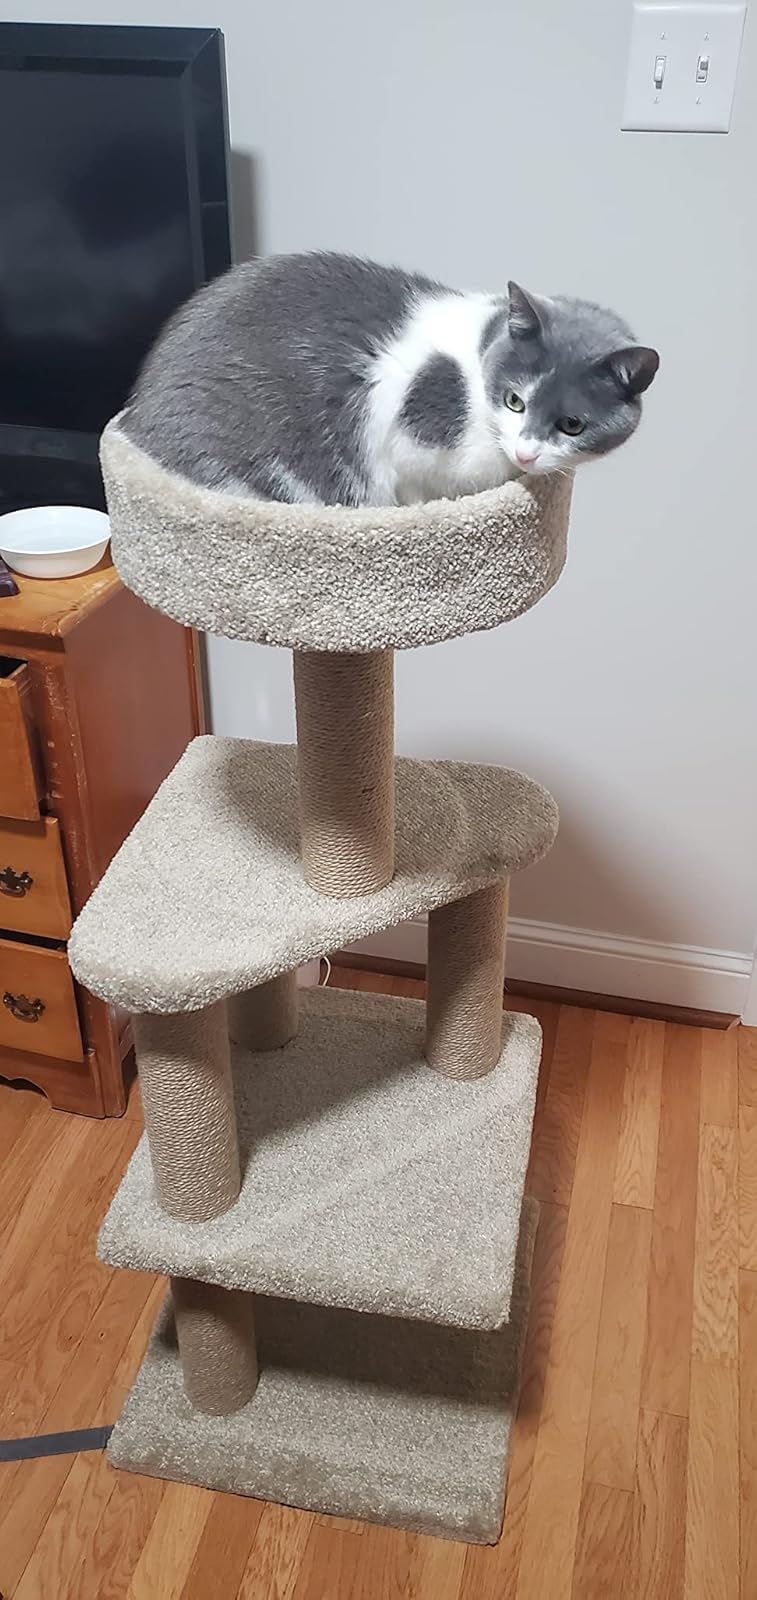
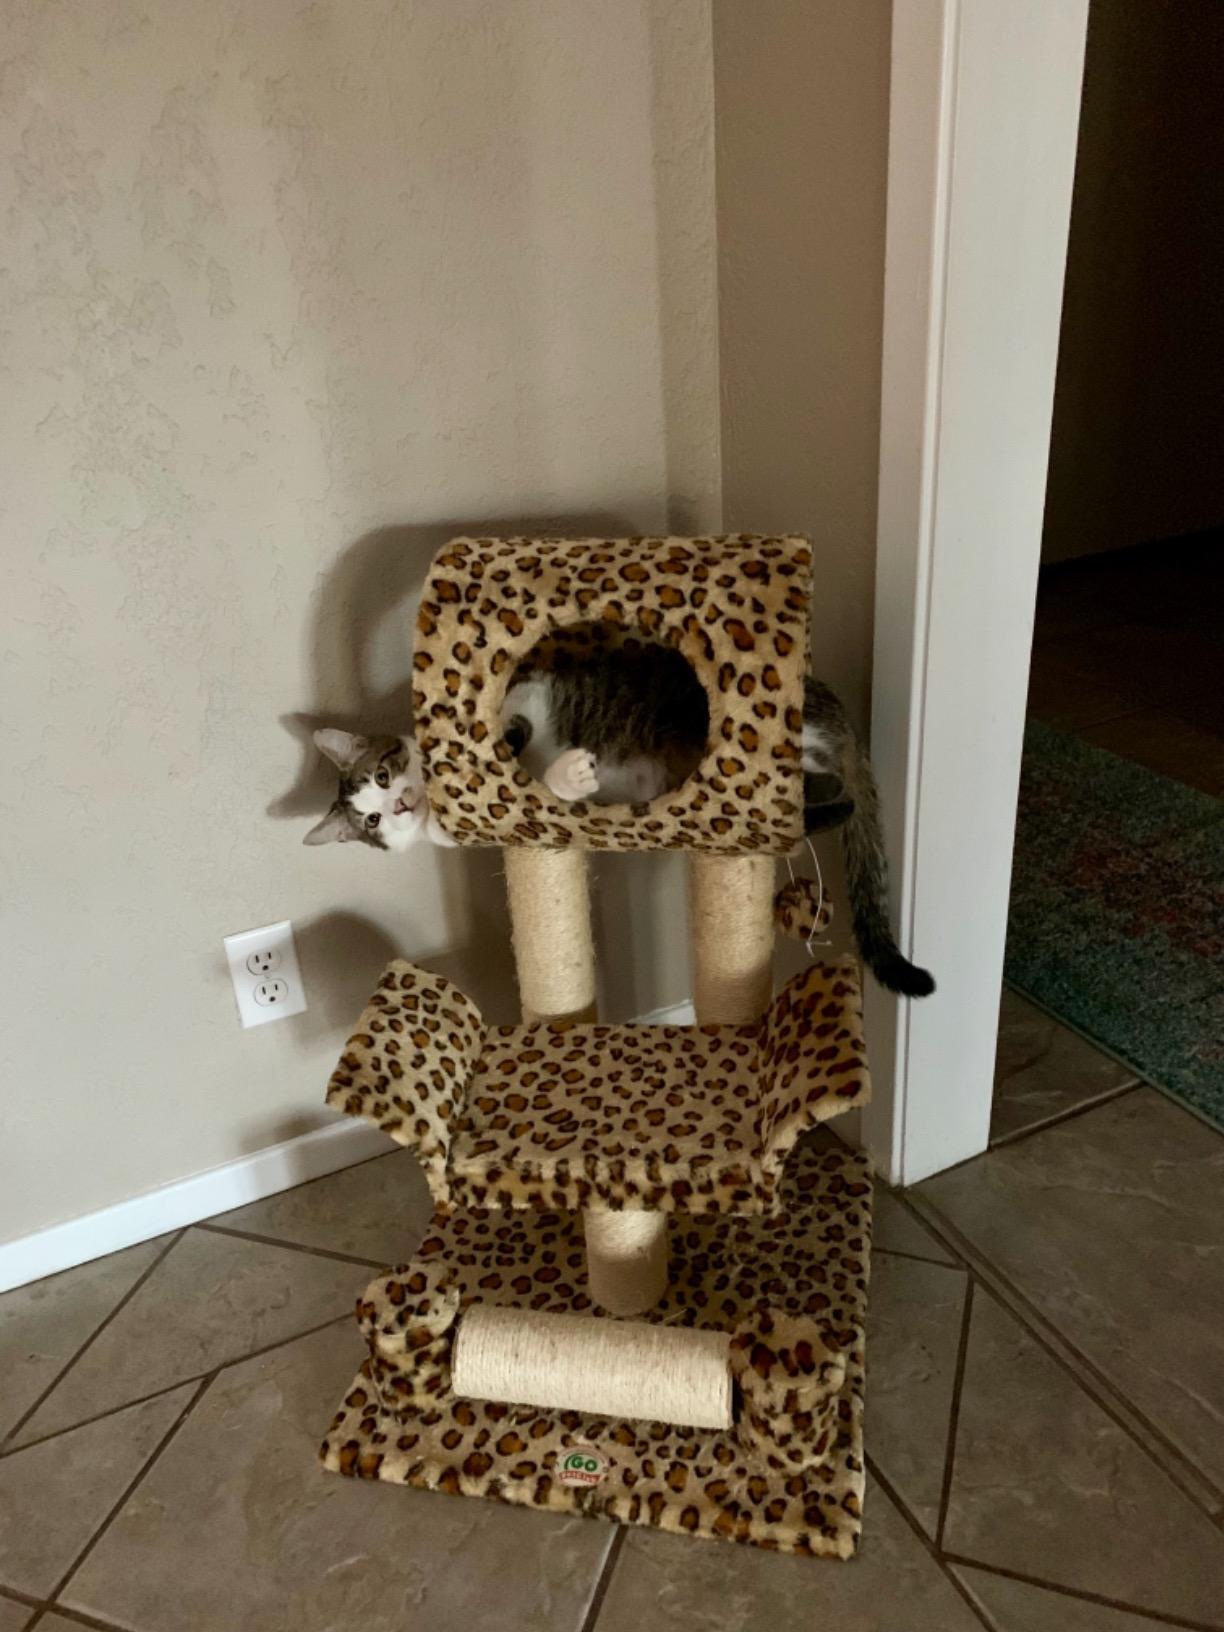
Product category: items_cat tree
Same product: no